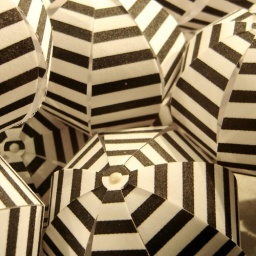
These are paper balls that were in a store window in Venice.